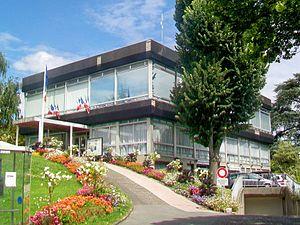
La mairie de Saint-Brice-sous-Forêt, 14 rue de Paris.
Saint-Brice-sous-Forêt est une commune française située dans le département du Val-d'Oise en région Île-de-France. La ville compte environ 15 000 habitants, appelés Saint-Briciens.